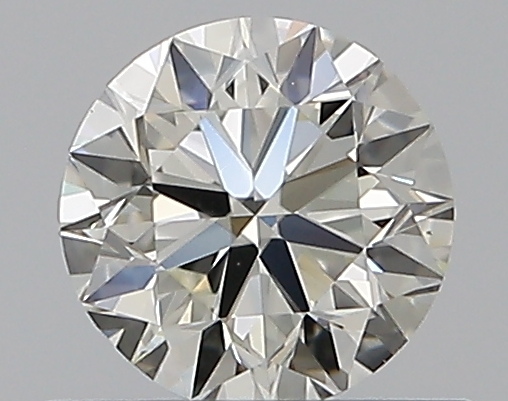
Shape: round
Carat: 0.5
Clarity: VVS2
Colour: K
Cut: VG
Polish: EX
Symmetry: VG
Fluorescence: F
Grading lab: GIA
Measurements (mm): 4.92 x 4.97 x 3.16